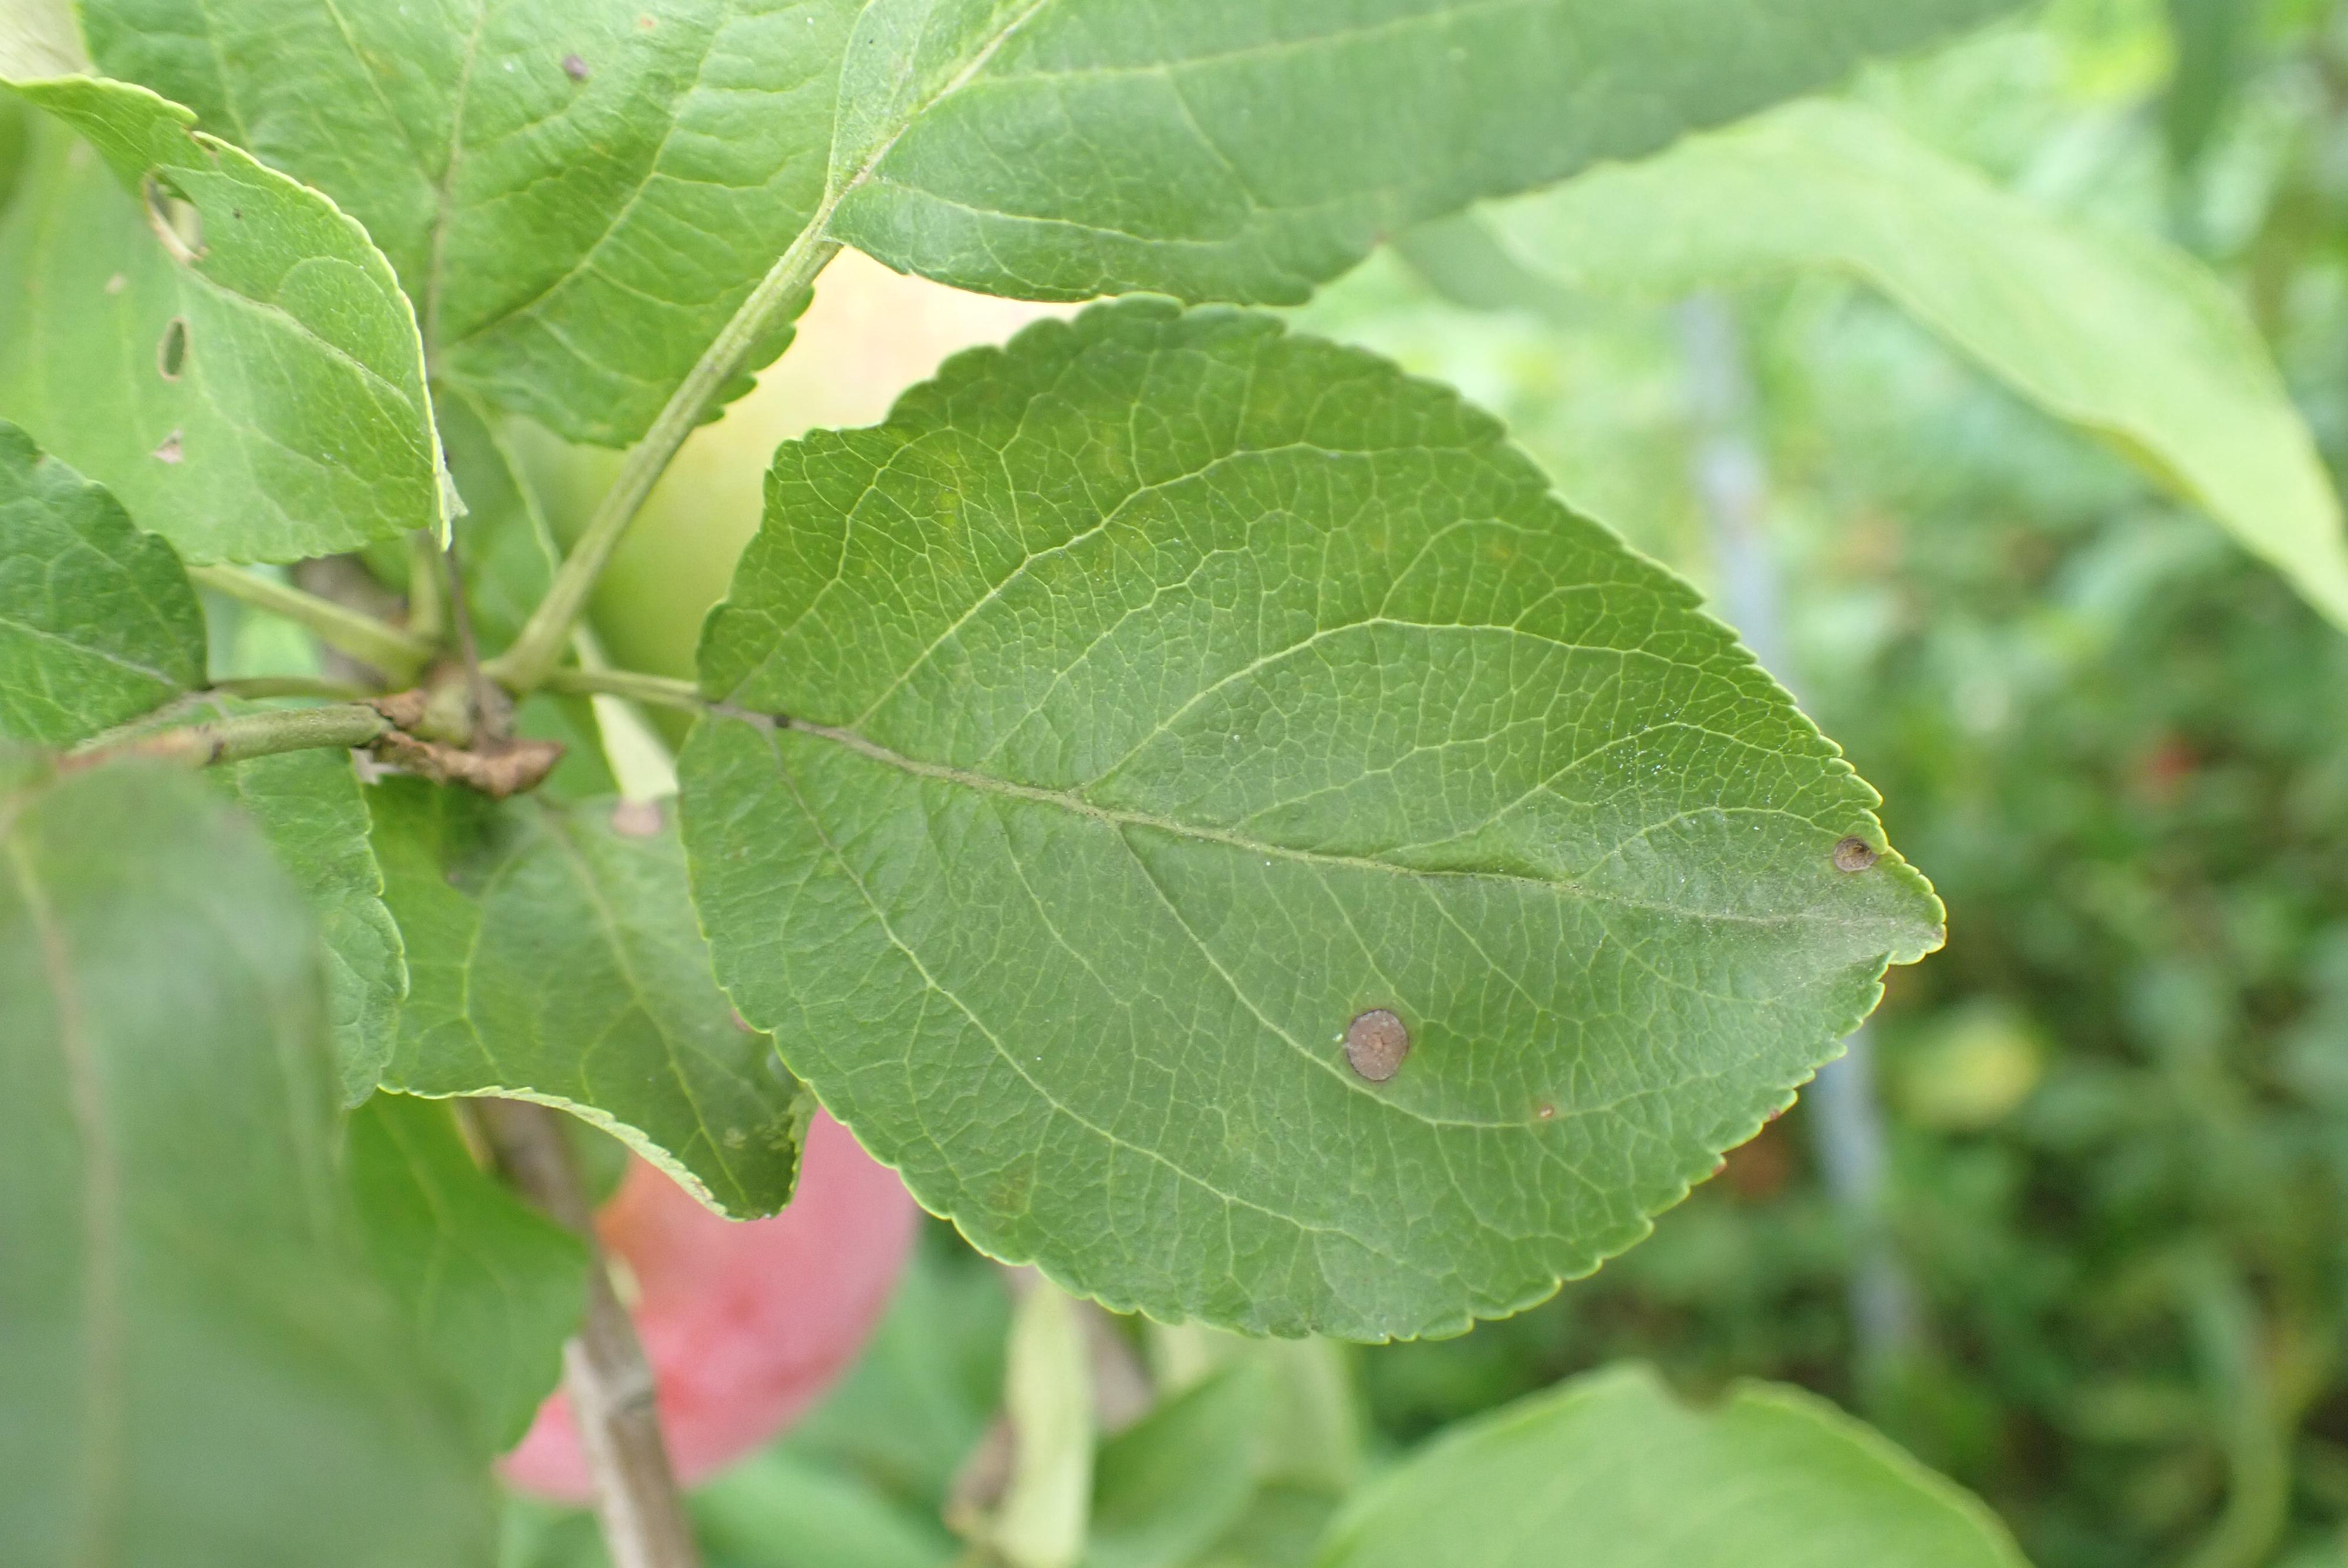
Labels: frog_eye_leaf_spot